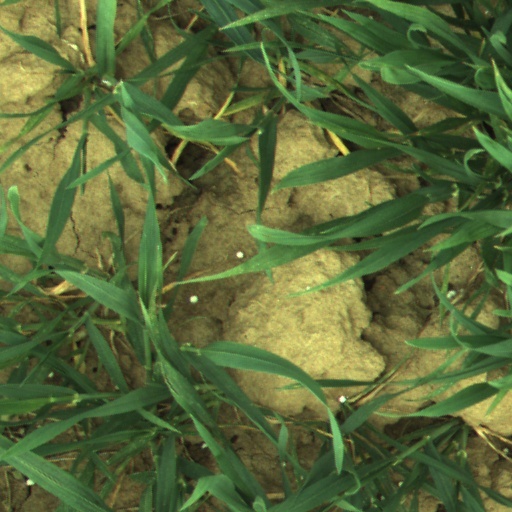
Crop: wheat